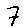
Label: 7